Michael Sam

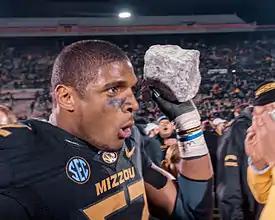
Sam holding a souvenir rock from the rock 'M' at Memorial Stadium after a win against Texas A&M

Michael Alan Sam Jr. (born January 7, 1990) is an American former professional football defensive lineman who is a coach for the Panthers Wrocław in the European League of Football (ELF). Sam played college football for the Missouri Tigers and was selected by the St. Louis Rams of the National Football League (NFL) in the seventh round of the 2014 NFL draft. He played one game for the Montreal Alouettes in the Canadian Football League (CFL).